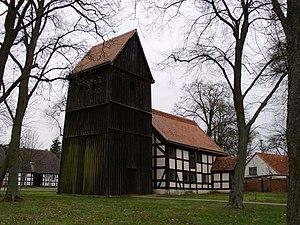
Vue du sud-ouest de l'église de Rägelin, commune de Temnitzquell, arrondissement Prignitz-de-l'Est-Ruppin, état fédéral de Brandebourg, Allemagne